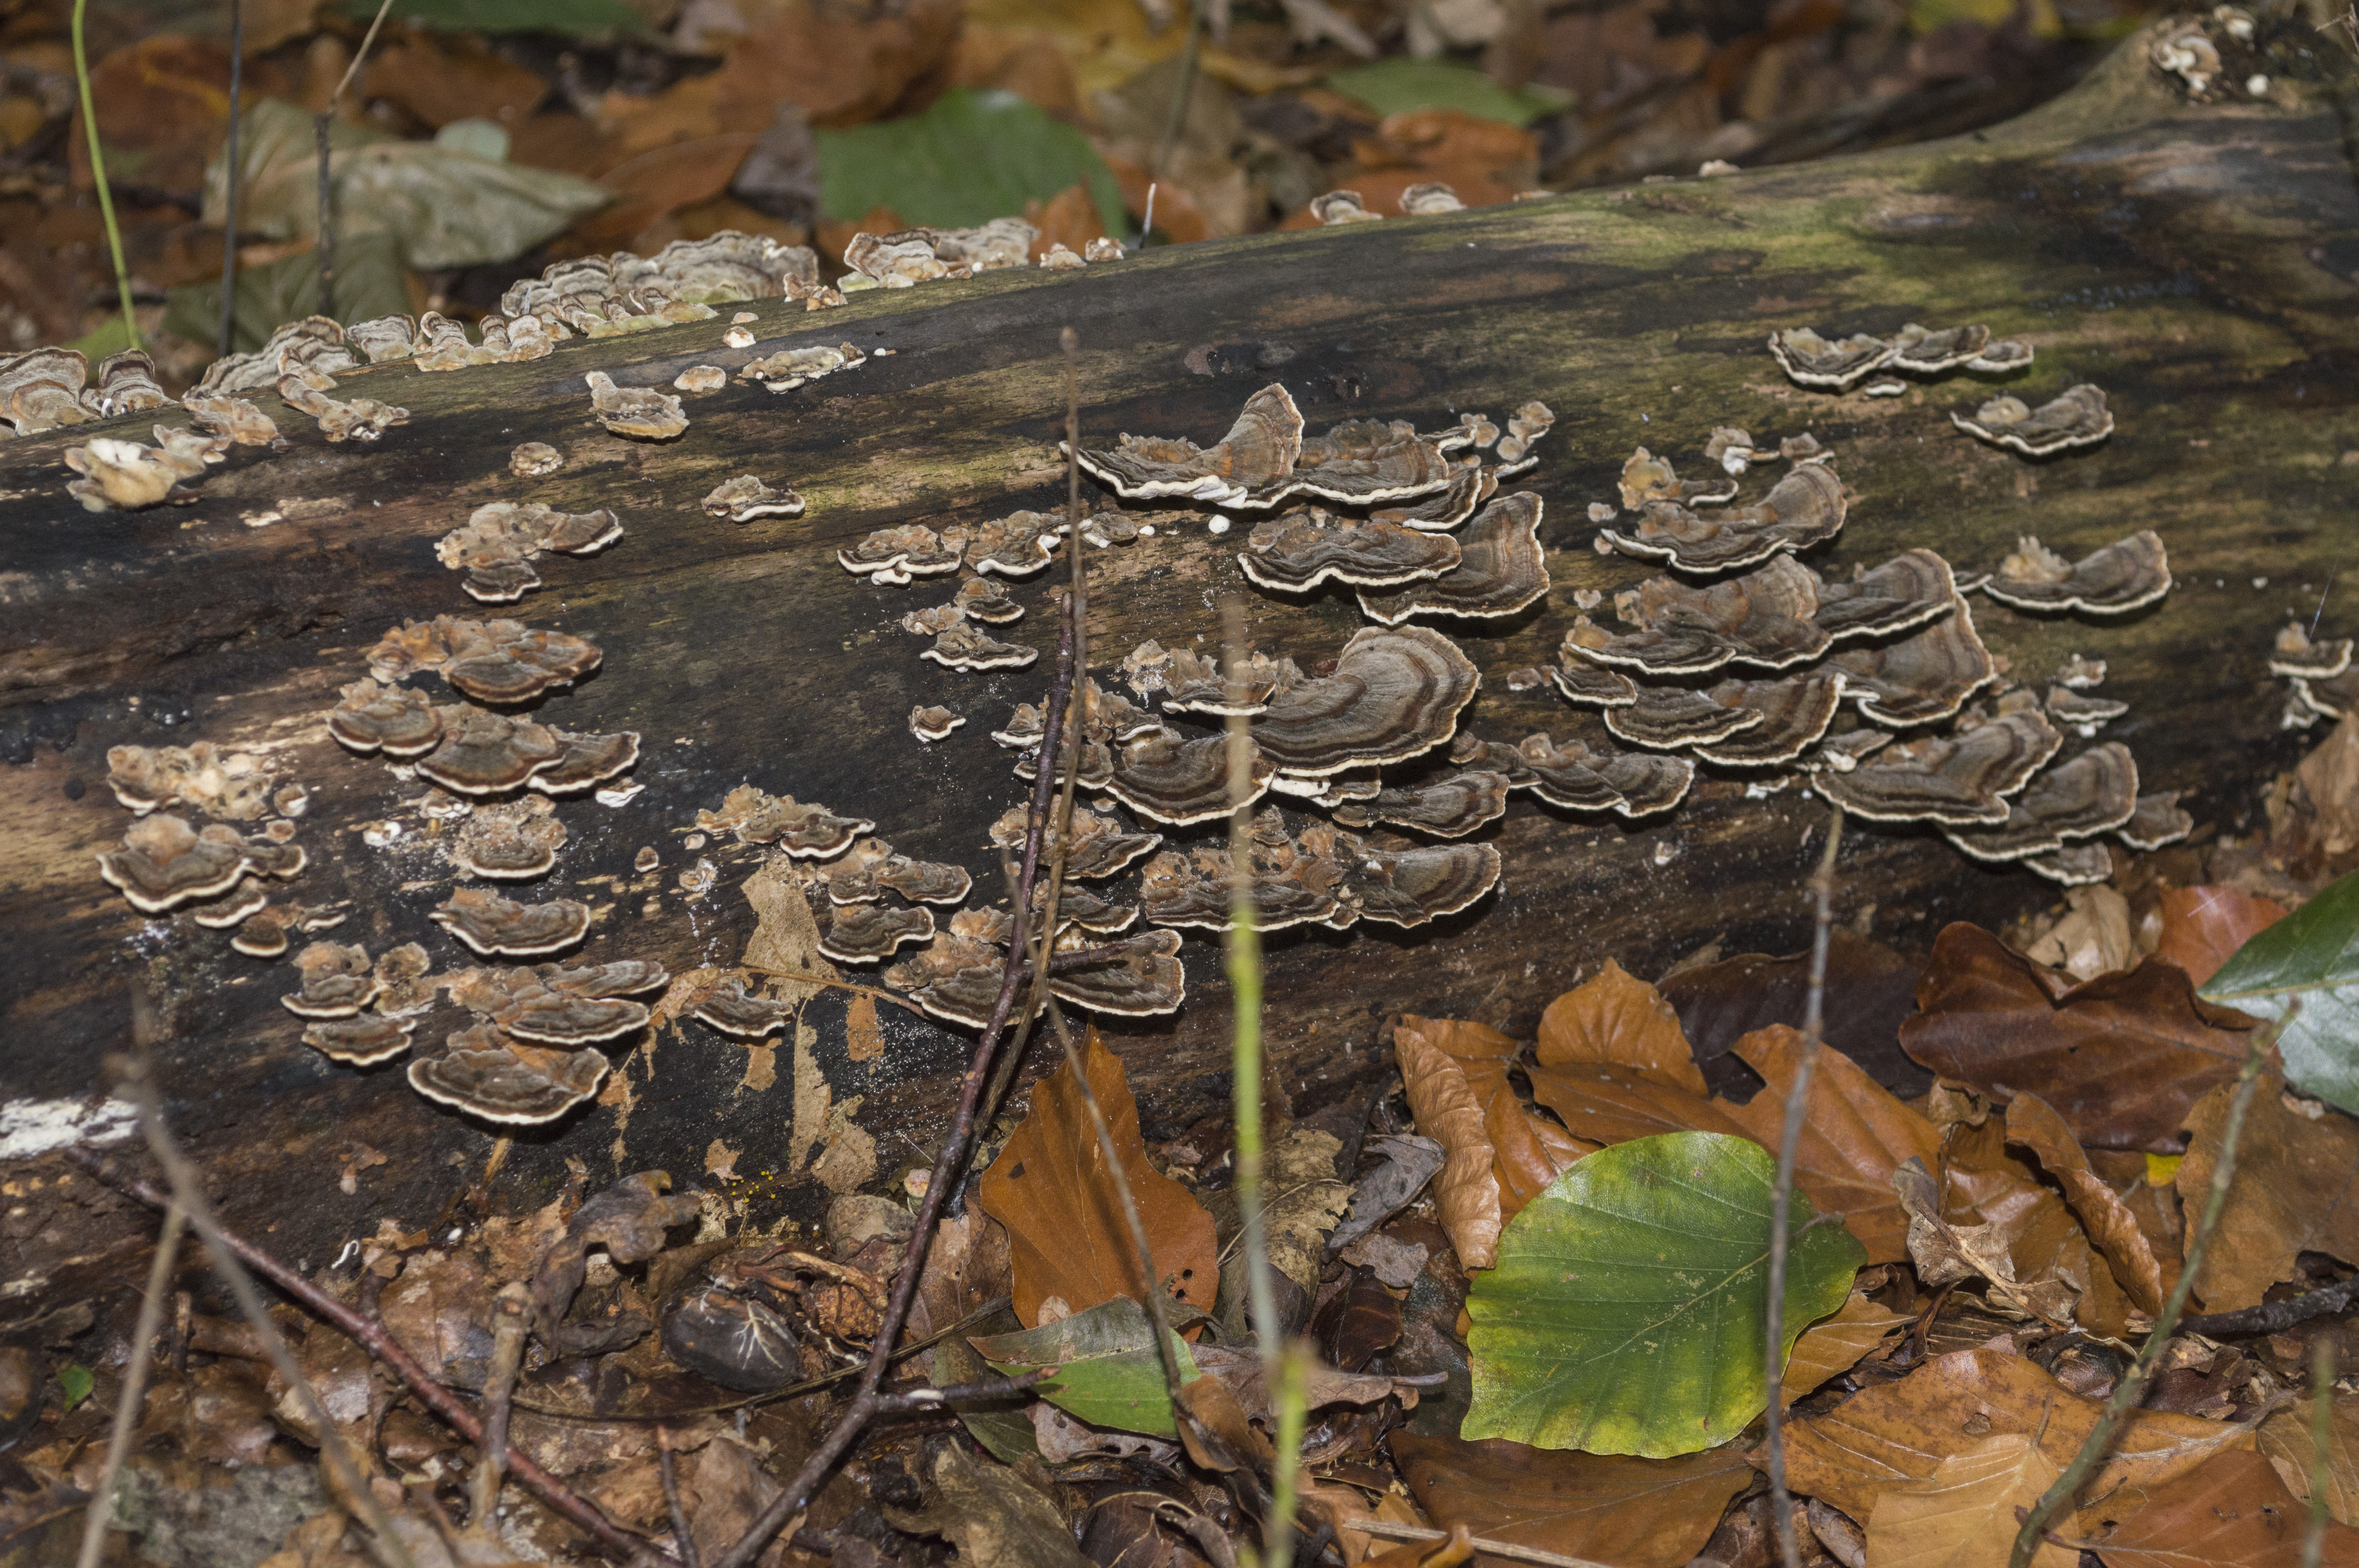
tree, nature, forest, outdoor, plant, wood, texture, leaf, flower, trunk, photo, wildlife, autumn, soil, botany, mushroom, flora, season, fauna, fungus, holland, nederland, netherlands, dutch, outdoorphotography, picture, photograph, fotos, foto, depthoffield, woodland, dof, tree stump, habitat, paulvandevelde, pdvandevelde, padagudaloma, natuurfotografie, naturephotographer, dordrecht, nederlandinfotos, pvdvfotografie, pdvandeveldedordrecht, nederlandsefotografie, dutchphotogaraphy, totallydutch, fotografienederland, hollandsefotografie, fotografieholland, paddenstoel, breda, liesbos, natural environment, woody plant